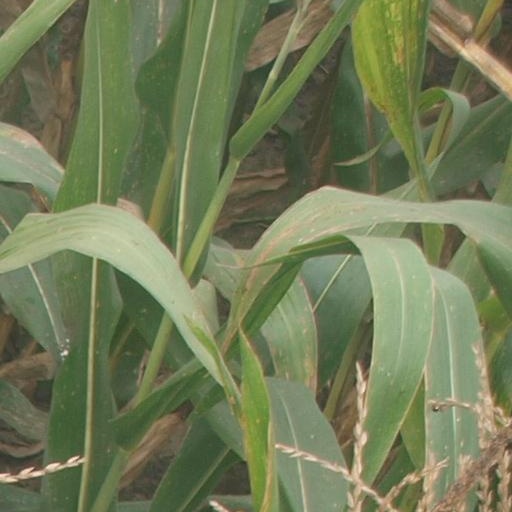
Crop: maize; corn